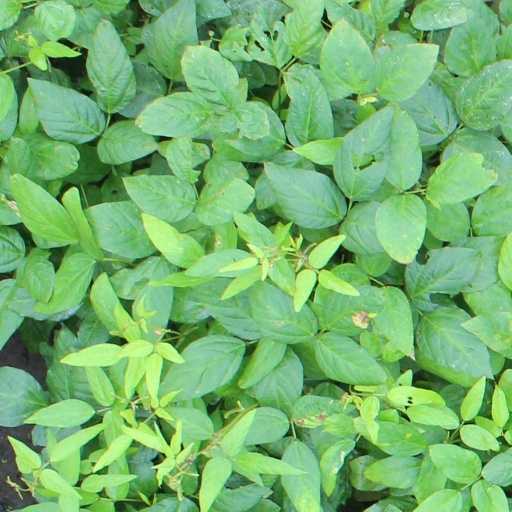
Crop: soybean